Reșița

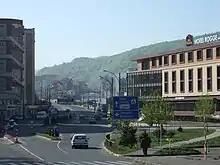
Boulevard crossing in downtown (2007).

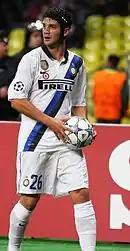
Cristian Chivu during a match in 2011

Reșița's public transport relies on 6 bus lines and was operated by the now defunct Prescom company. It is now operated by Transport Urban Reșița (TUR).